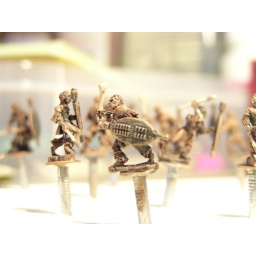
Again the Autumn Brown drybrush over the black primer, without a white drybrush and 70% of your Zulu is done.